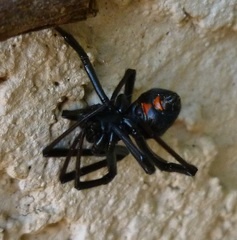
Species: Lactrodectus_hesperus